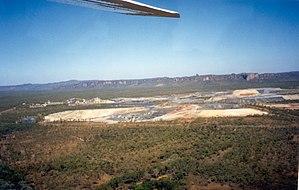
Donald Finlay Fergusson Thomson fut un ornithologue et anthropologue australien, célèbre pour avoir établi avec les populations d'Indigènes Australiens des rapports de confiance mutuelle et d'amitié. Pendant plusieurs décennies, Donald Thomson vécut en contact étroit avec les aborigènes australiens et ses travaux contribuèrent puissamment à augmenter en Australie la connaissance mutuelle, la compréhension et la tolérance entre les cultures européennes et indigènes. Son caractère entier, son goût pour le travail en solitaire et ses prises de position en avance sur son temps dans les domaines scientifiques et politiques empêchèrent Donald Thomson de bénéficier de son vivant de la reconnaissance publique qu'il méritait. Si « son approche ne fut pas toujours acceptée par une partie de l’establishment de l'anthropologie, son action est de nos jours reconnue tant par les indigènes australiens que par les autres Australiens ». En effet, les aborigènes australiens ont créé la notion de « Thomson Time » : le temps où ils trouvèrent de l'aide et commencèrent à lutter pour leurs droits, et où ils vivaient plus près de la nature que de nos jours.